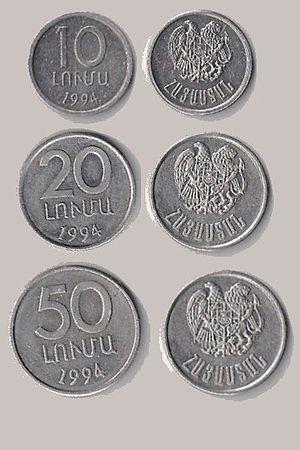
Pièces Loumas de la monnaie dram.